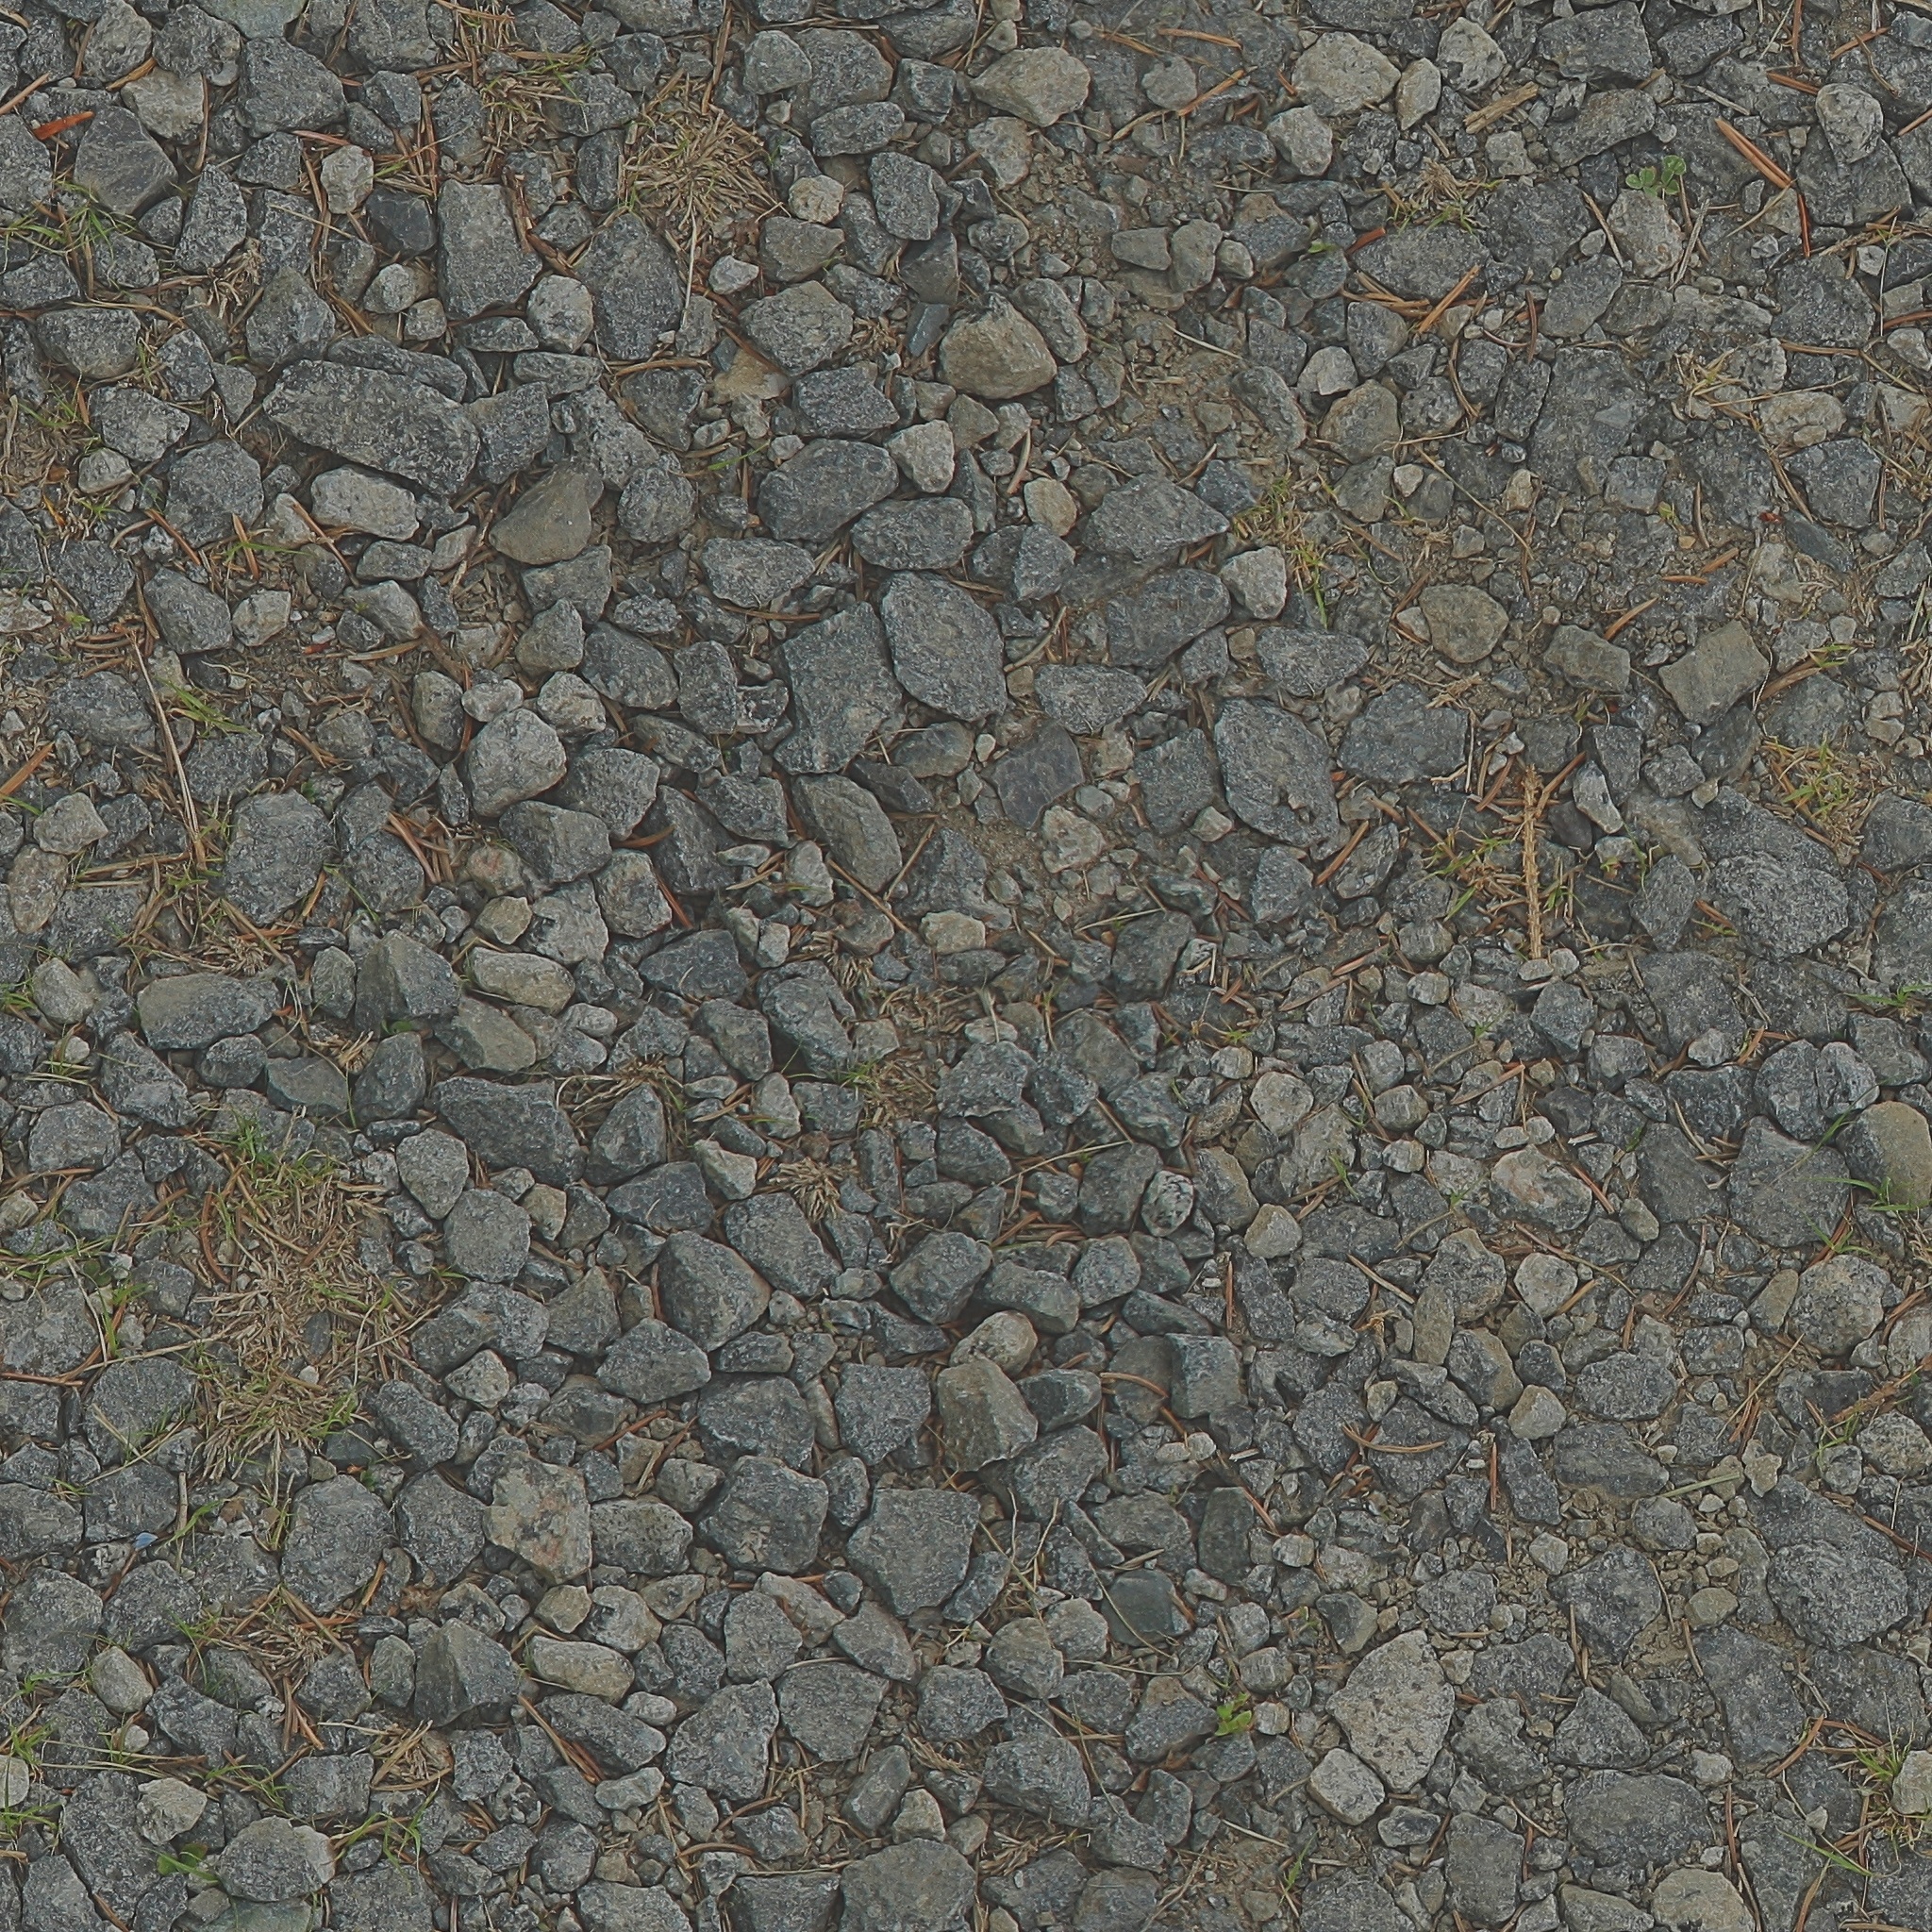
rock, texture, floor, cobblestone, wall, asphalt, soil, stone wall, material, rubble, gravel, tileable, seamless, flooring, road surface